WAPA (AM)

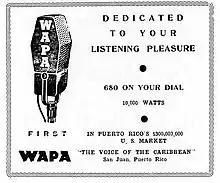
WAPA Advertisement from 1949

The station's original call sign, WAPA, was a partial abbreviation of the station's original owners, the now-defunct Asociación de Productores de Azúcar, or Puerto Rico Sugar Grower's Association. In the late 1960s, it was acquired by Hearst Corporation. In 1991, it was acquired by NotiRadio Broadcasting (Eng. Wifredo G. Blanco-Pi, owner and his son Eng. Jorge Blanco, news director).